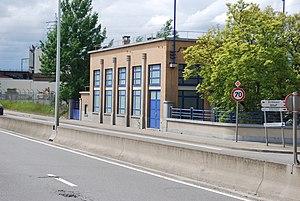
Vue des bords de Meuse à Liège, depuis le quai Timmermans sur la rive gauche.
Le quai Timmermans ou quai François Timmermans est une artère liégeoise, sur la rive gauche de la Meuse, qui va du quai Vercour au quai Banning, dans le quartier administratif de Sclessin.